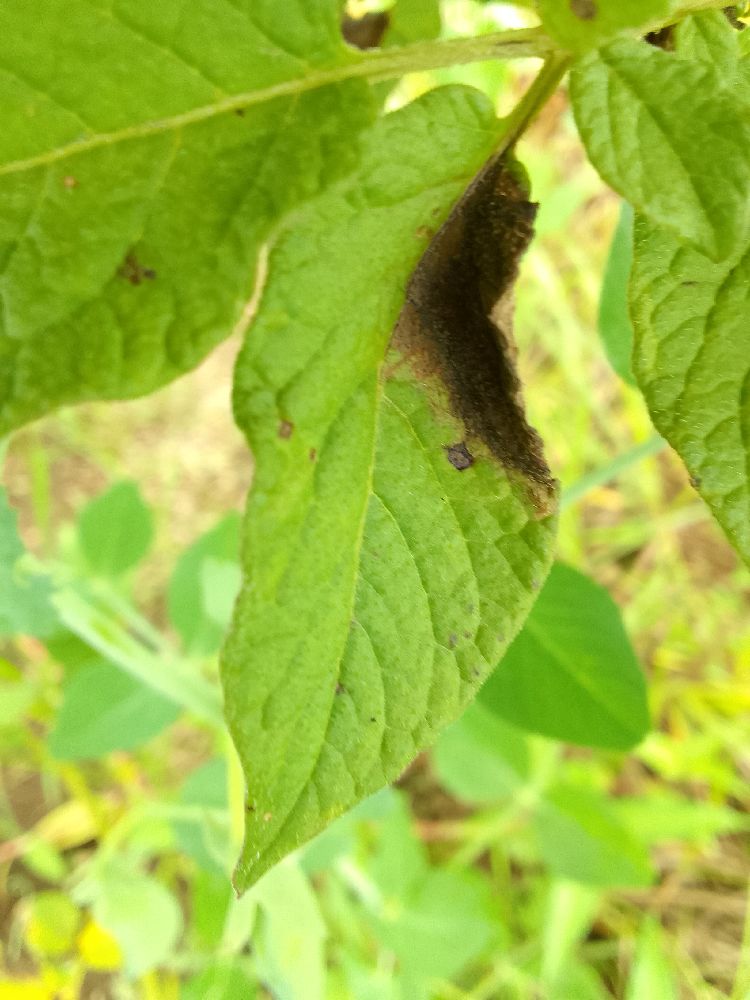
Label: Late blight